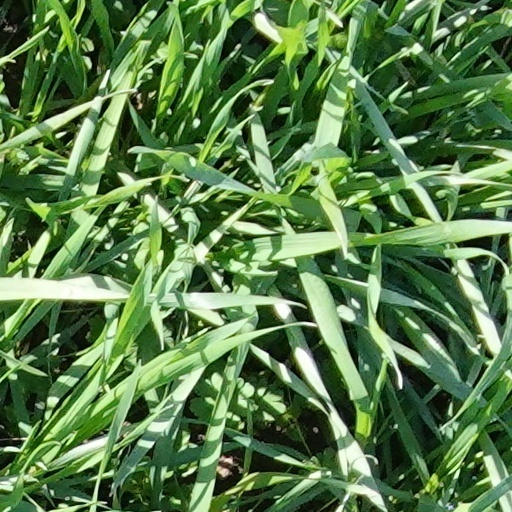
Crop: wheat